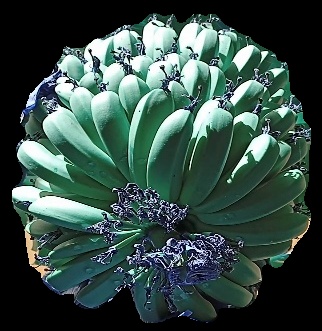
Variety: pachbale
Grade: grade1